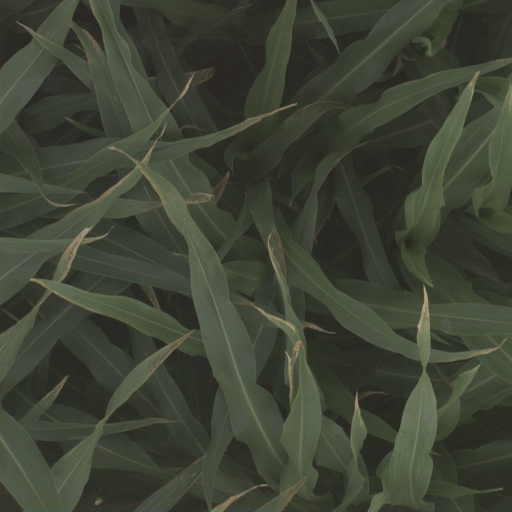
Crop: sorghum